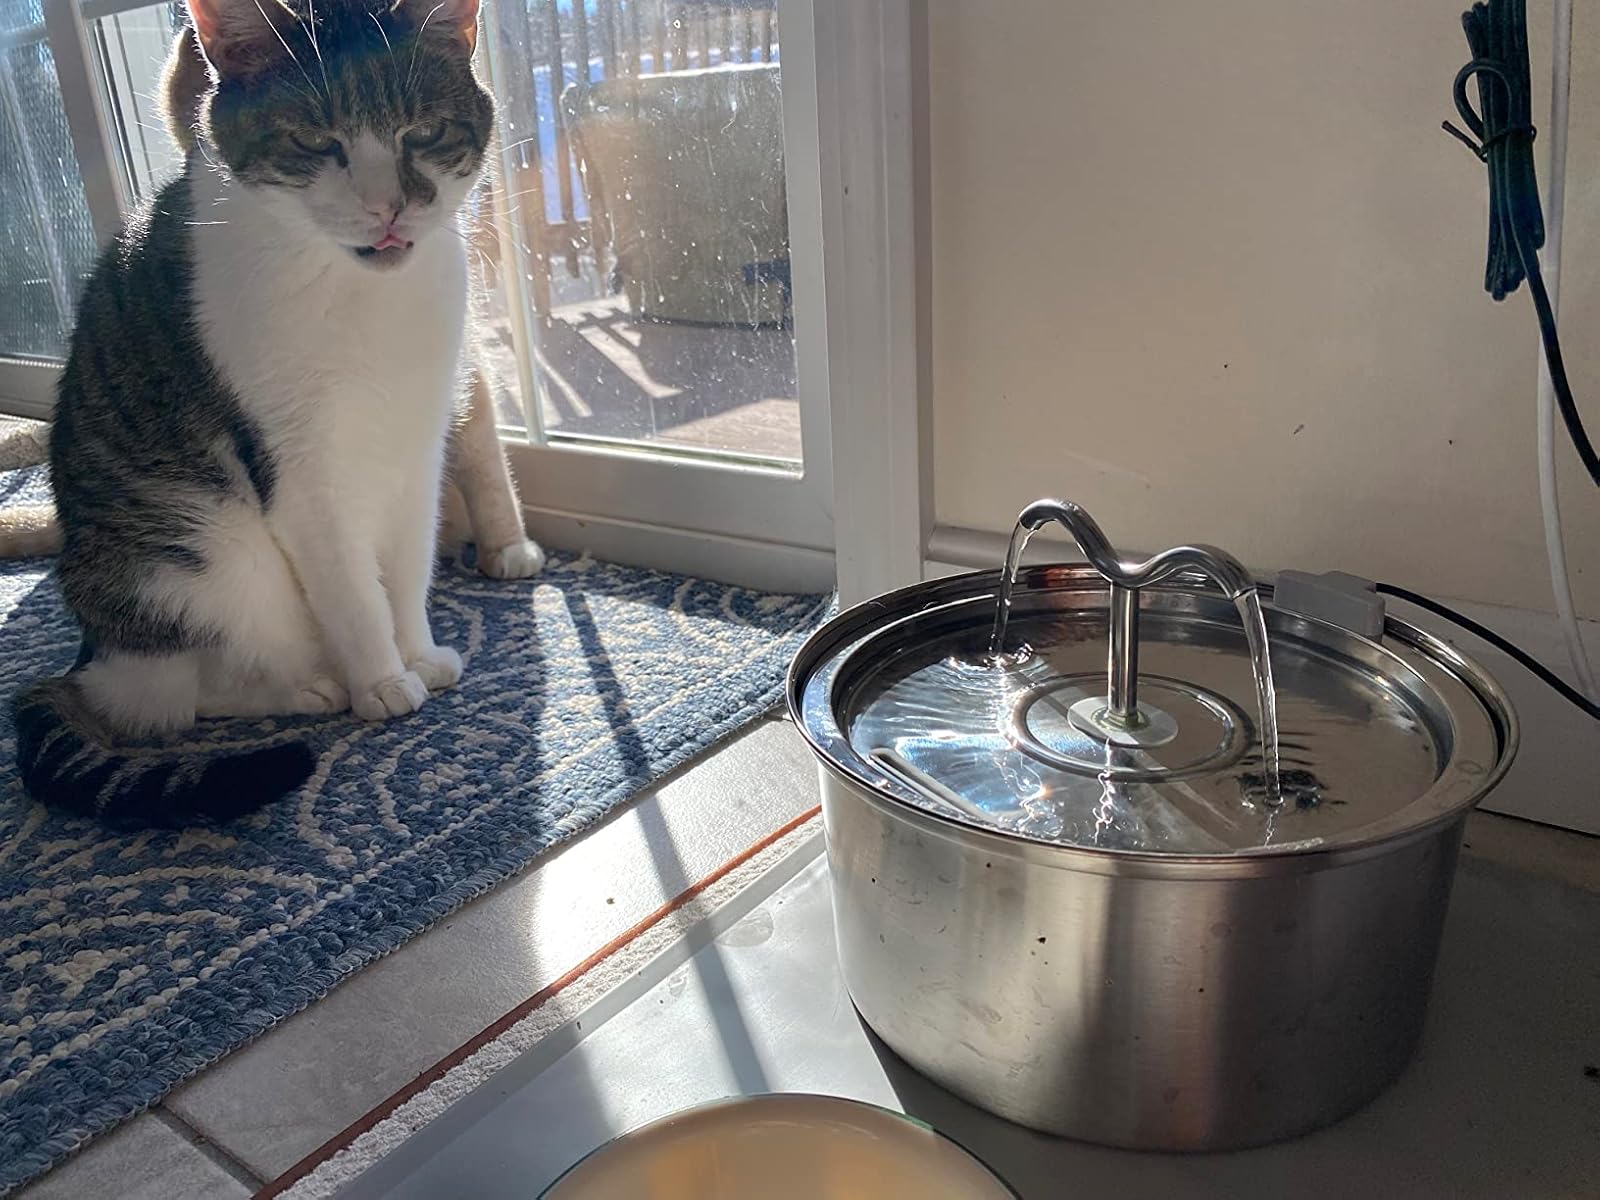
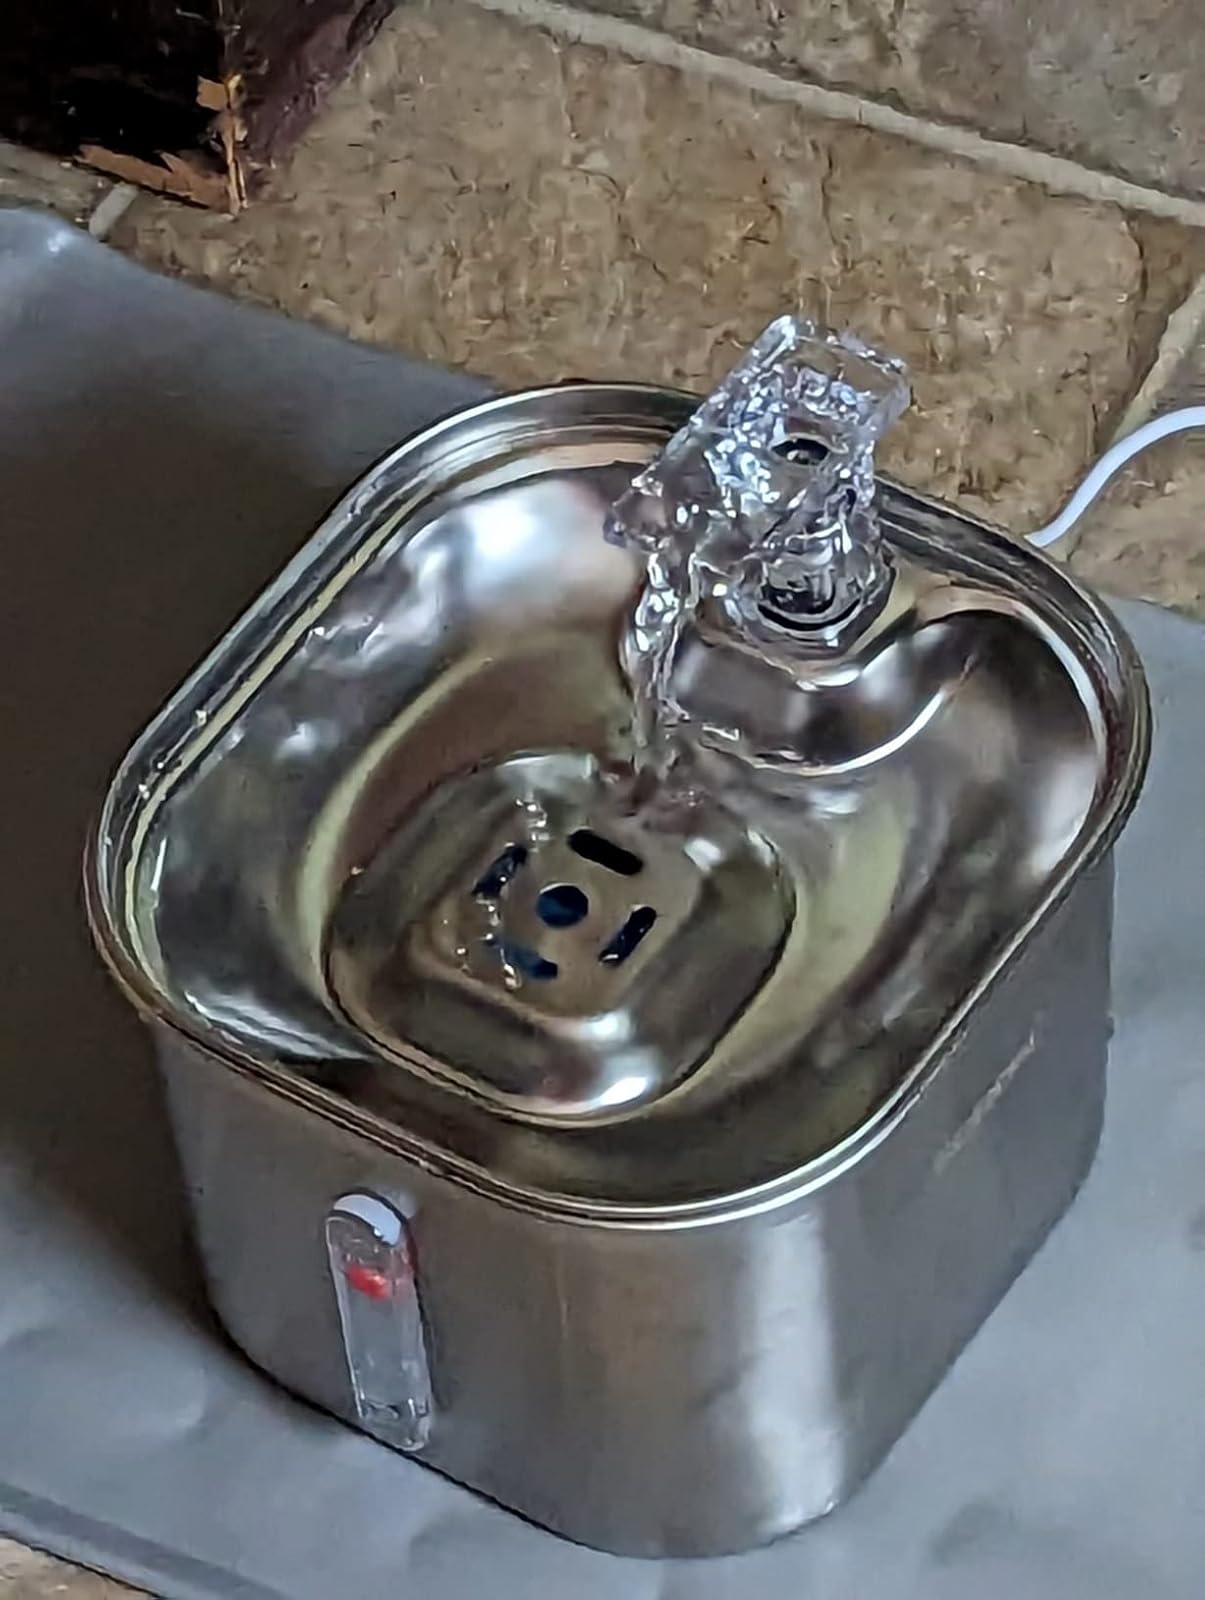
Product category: items_bowl
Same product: no